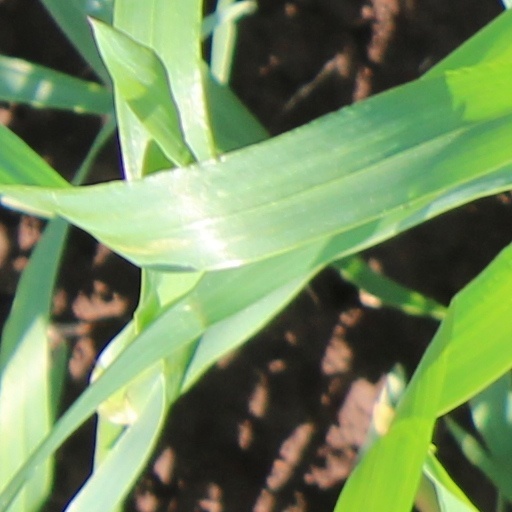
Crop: wheat